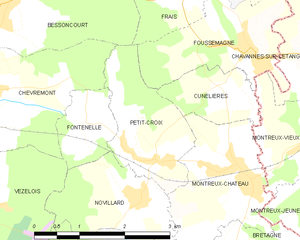
Carte des communes françaises Petit-Croix